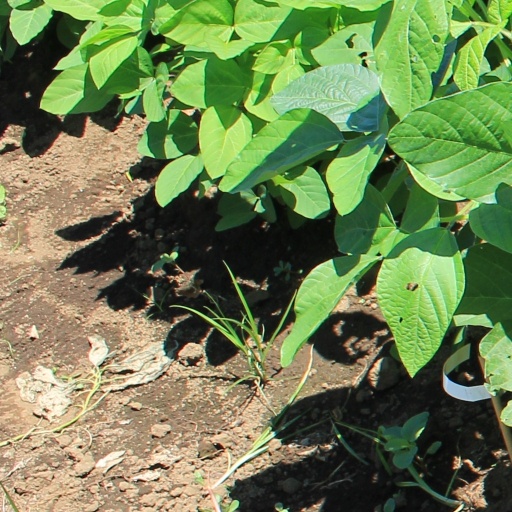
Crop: soybean